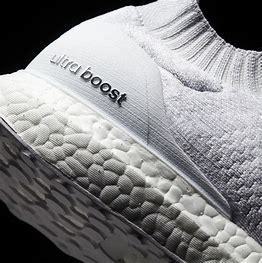
Brand: Adidas
Model: Ultraboost Uncaged